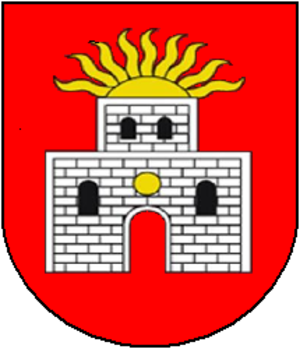
Sool est une localité et une ancienne commune suisse du canton de Glaris, située dans la commune de Glaris Sud.